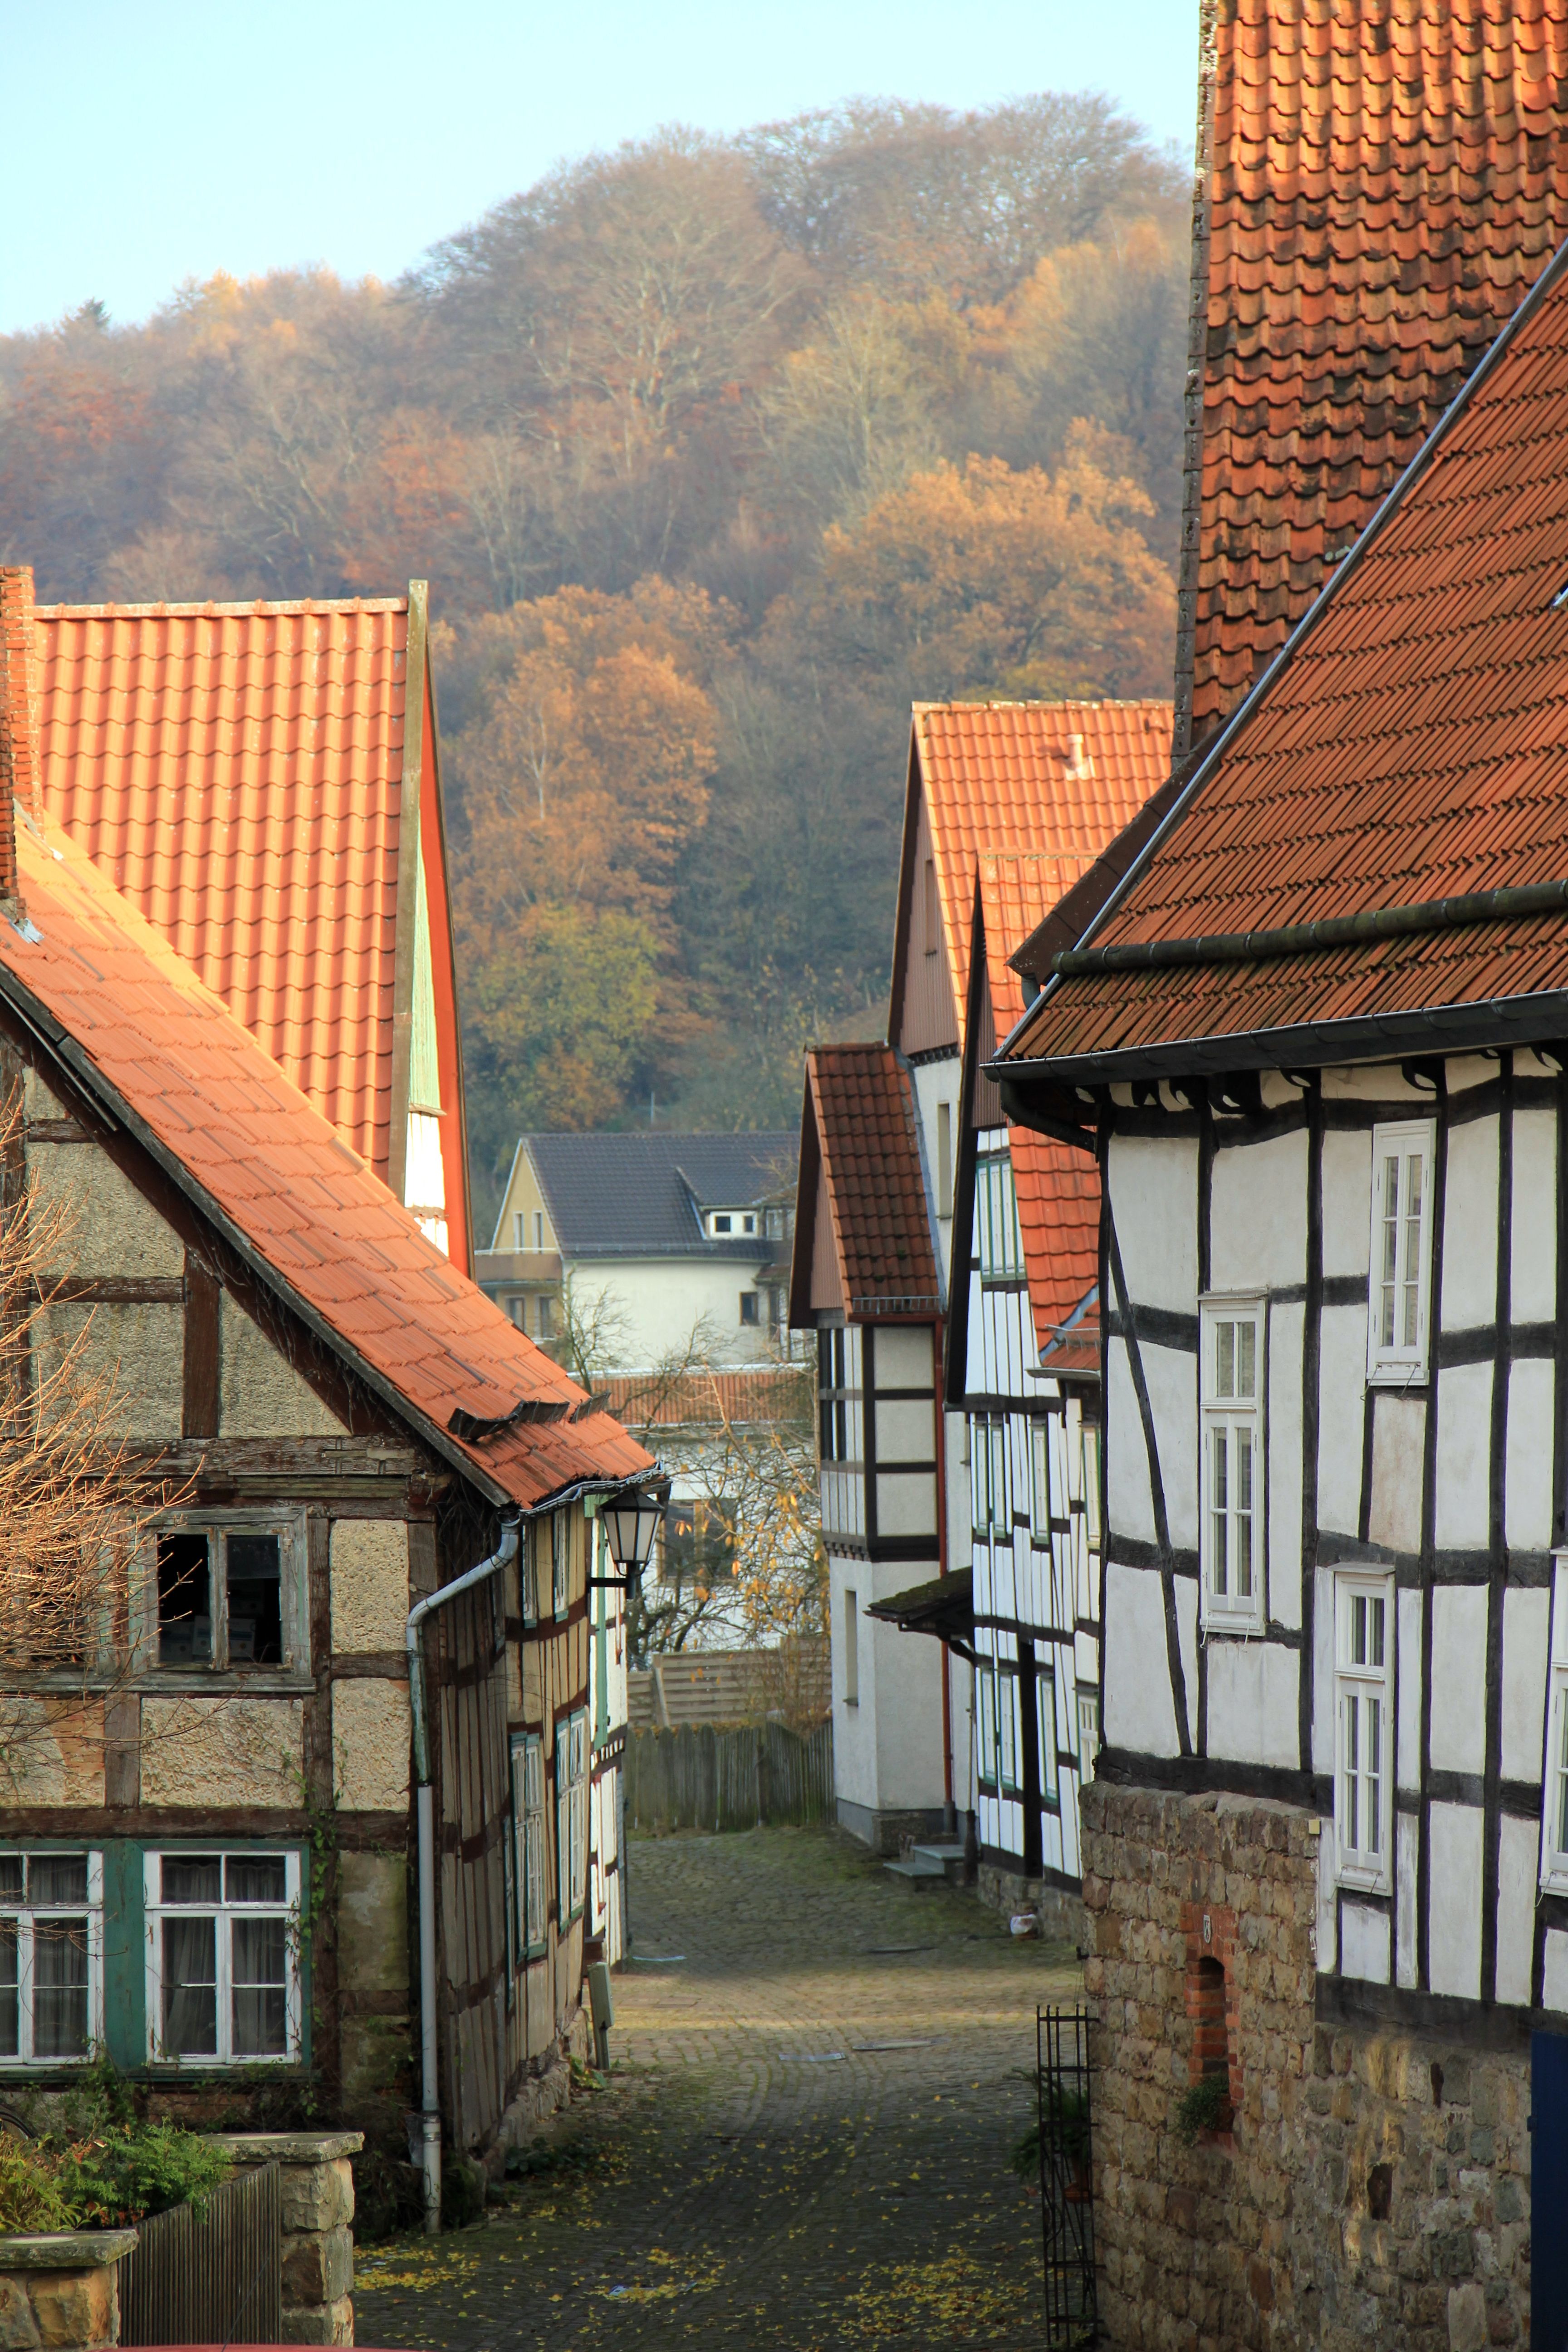
architecture, wood, road, street, house, window, town, roof, city, home, wall, cityscape, downtown, village, suburb, cottage, autumn, facade, nostalgia, brick, season, homes, middle ages, neighbourhood, rural area, truss, urban area, residential area, human settlement, schwalenberg